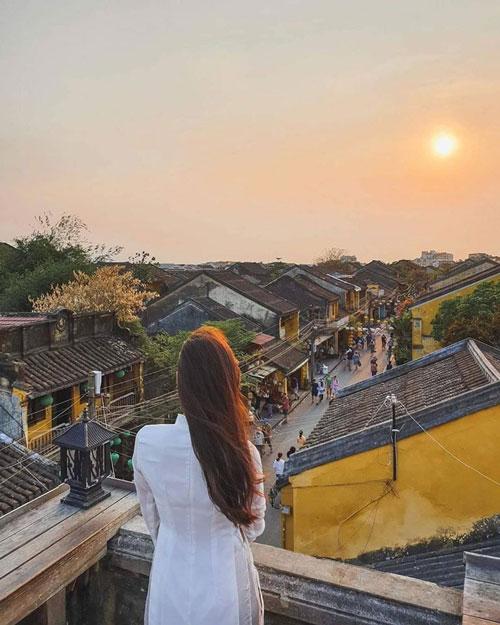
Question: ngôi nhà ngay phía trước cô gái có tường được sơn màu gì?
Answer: ngôi nhà ngay phía trước cô gái có tường được sơn màu vàng